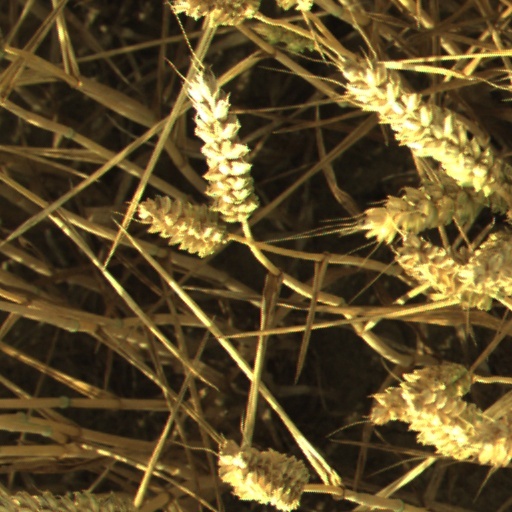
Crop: wheat